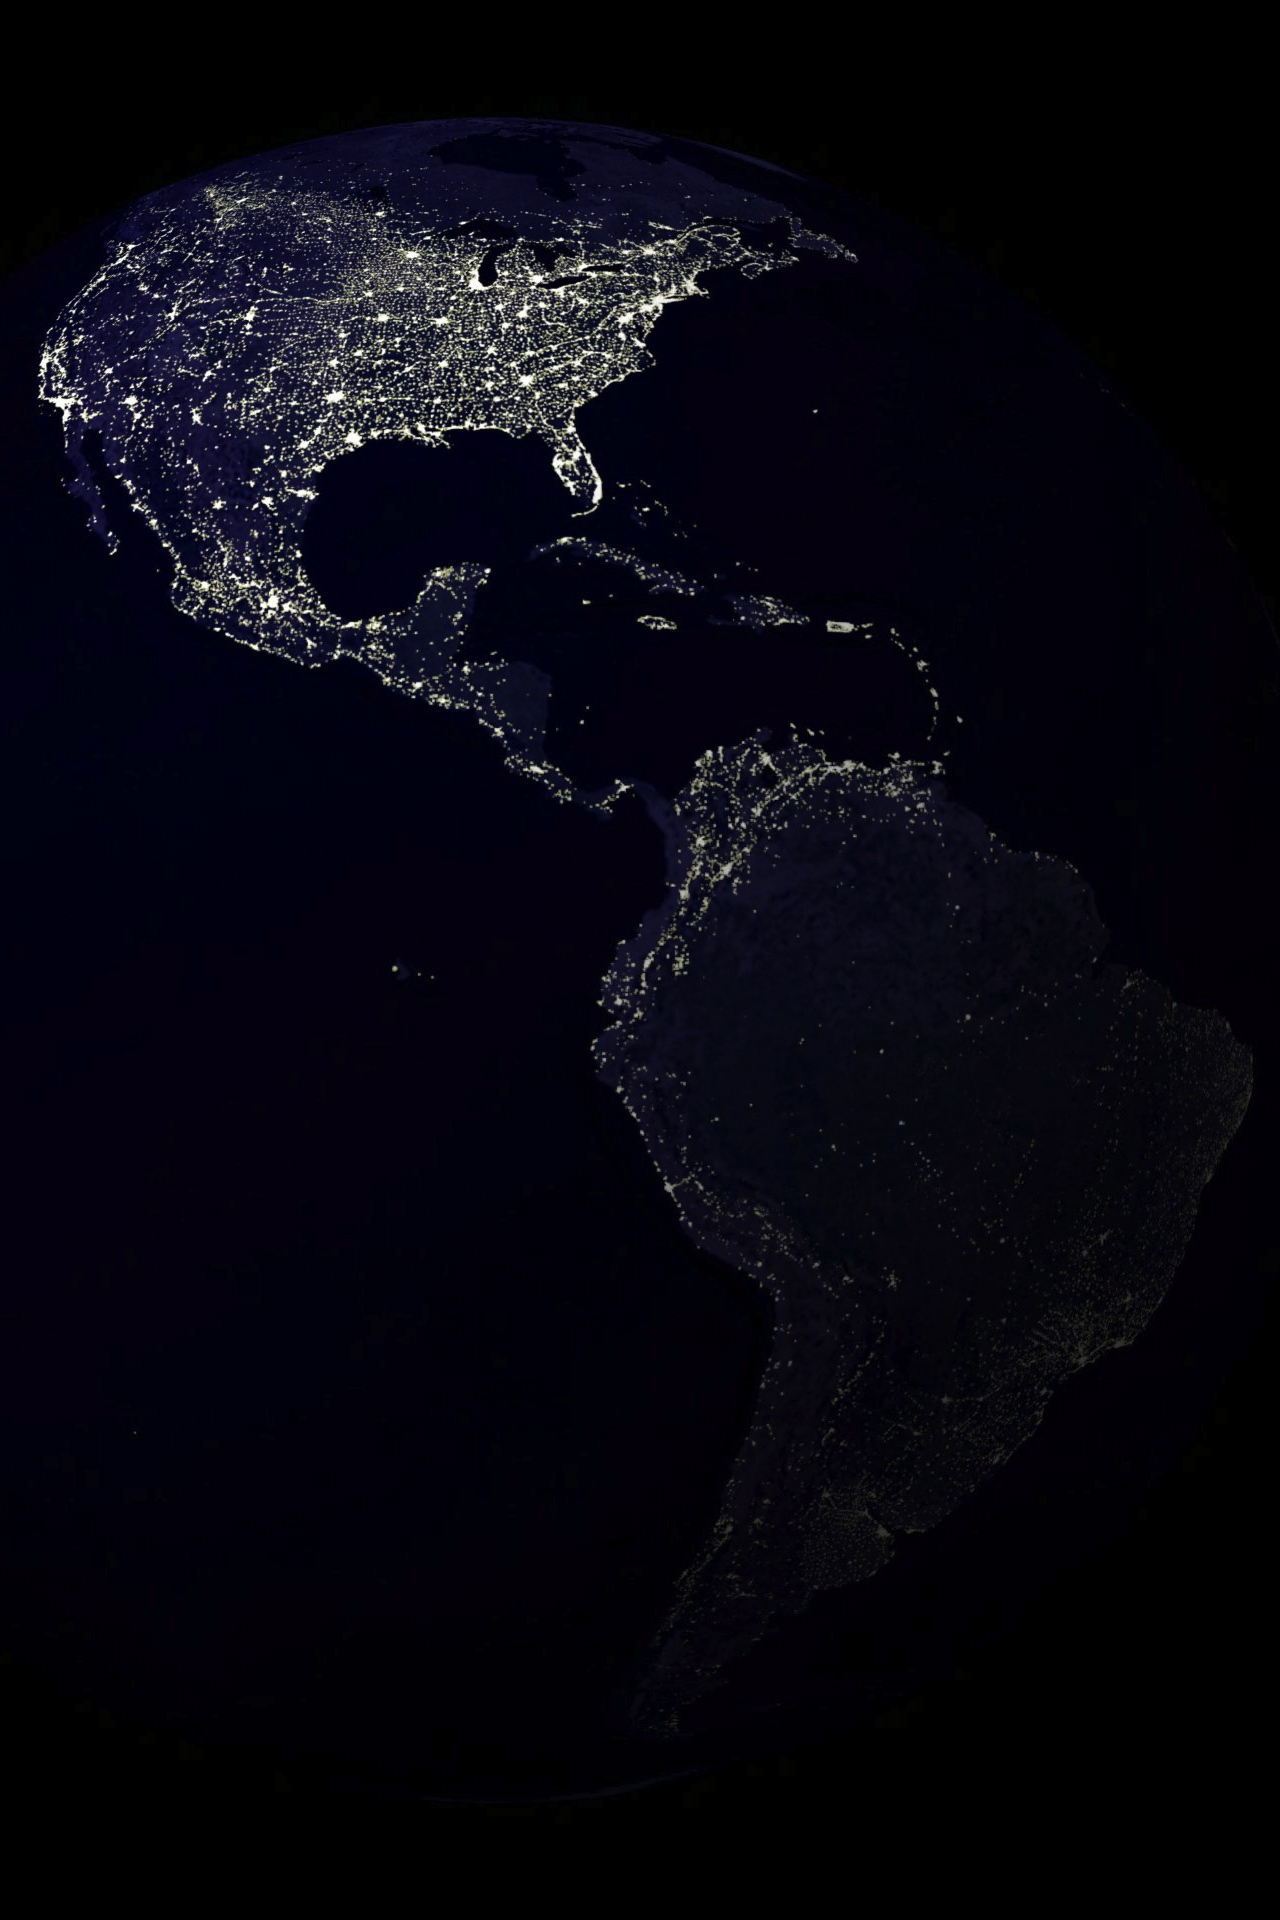
satellite, north america, south america, sky view, atmosphere, world, astronomical object, font, electric blue, space, darkness, midnight, science, liquid, water, night, sky, shadow, circle, monochrome photography, landscape, planet, slope, astronomy, rectangle